Basilica of Our Lady of Tongre

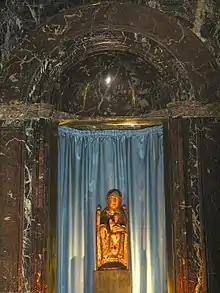
Statue of Our Lady of Tongre (1081)

A chapel was erected on 27 March 1081. In 1093, Pope Urban II established the brotherhood of Our Lady of Tongre. The place immediately attracted large numbers of pilgrims, especially as evidence of wonders and favours bestowed by the Virgin Mary began to circulate. In the 13th century, the original chapel was replaced by a Gothic church.